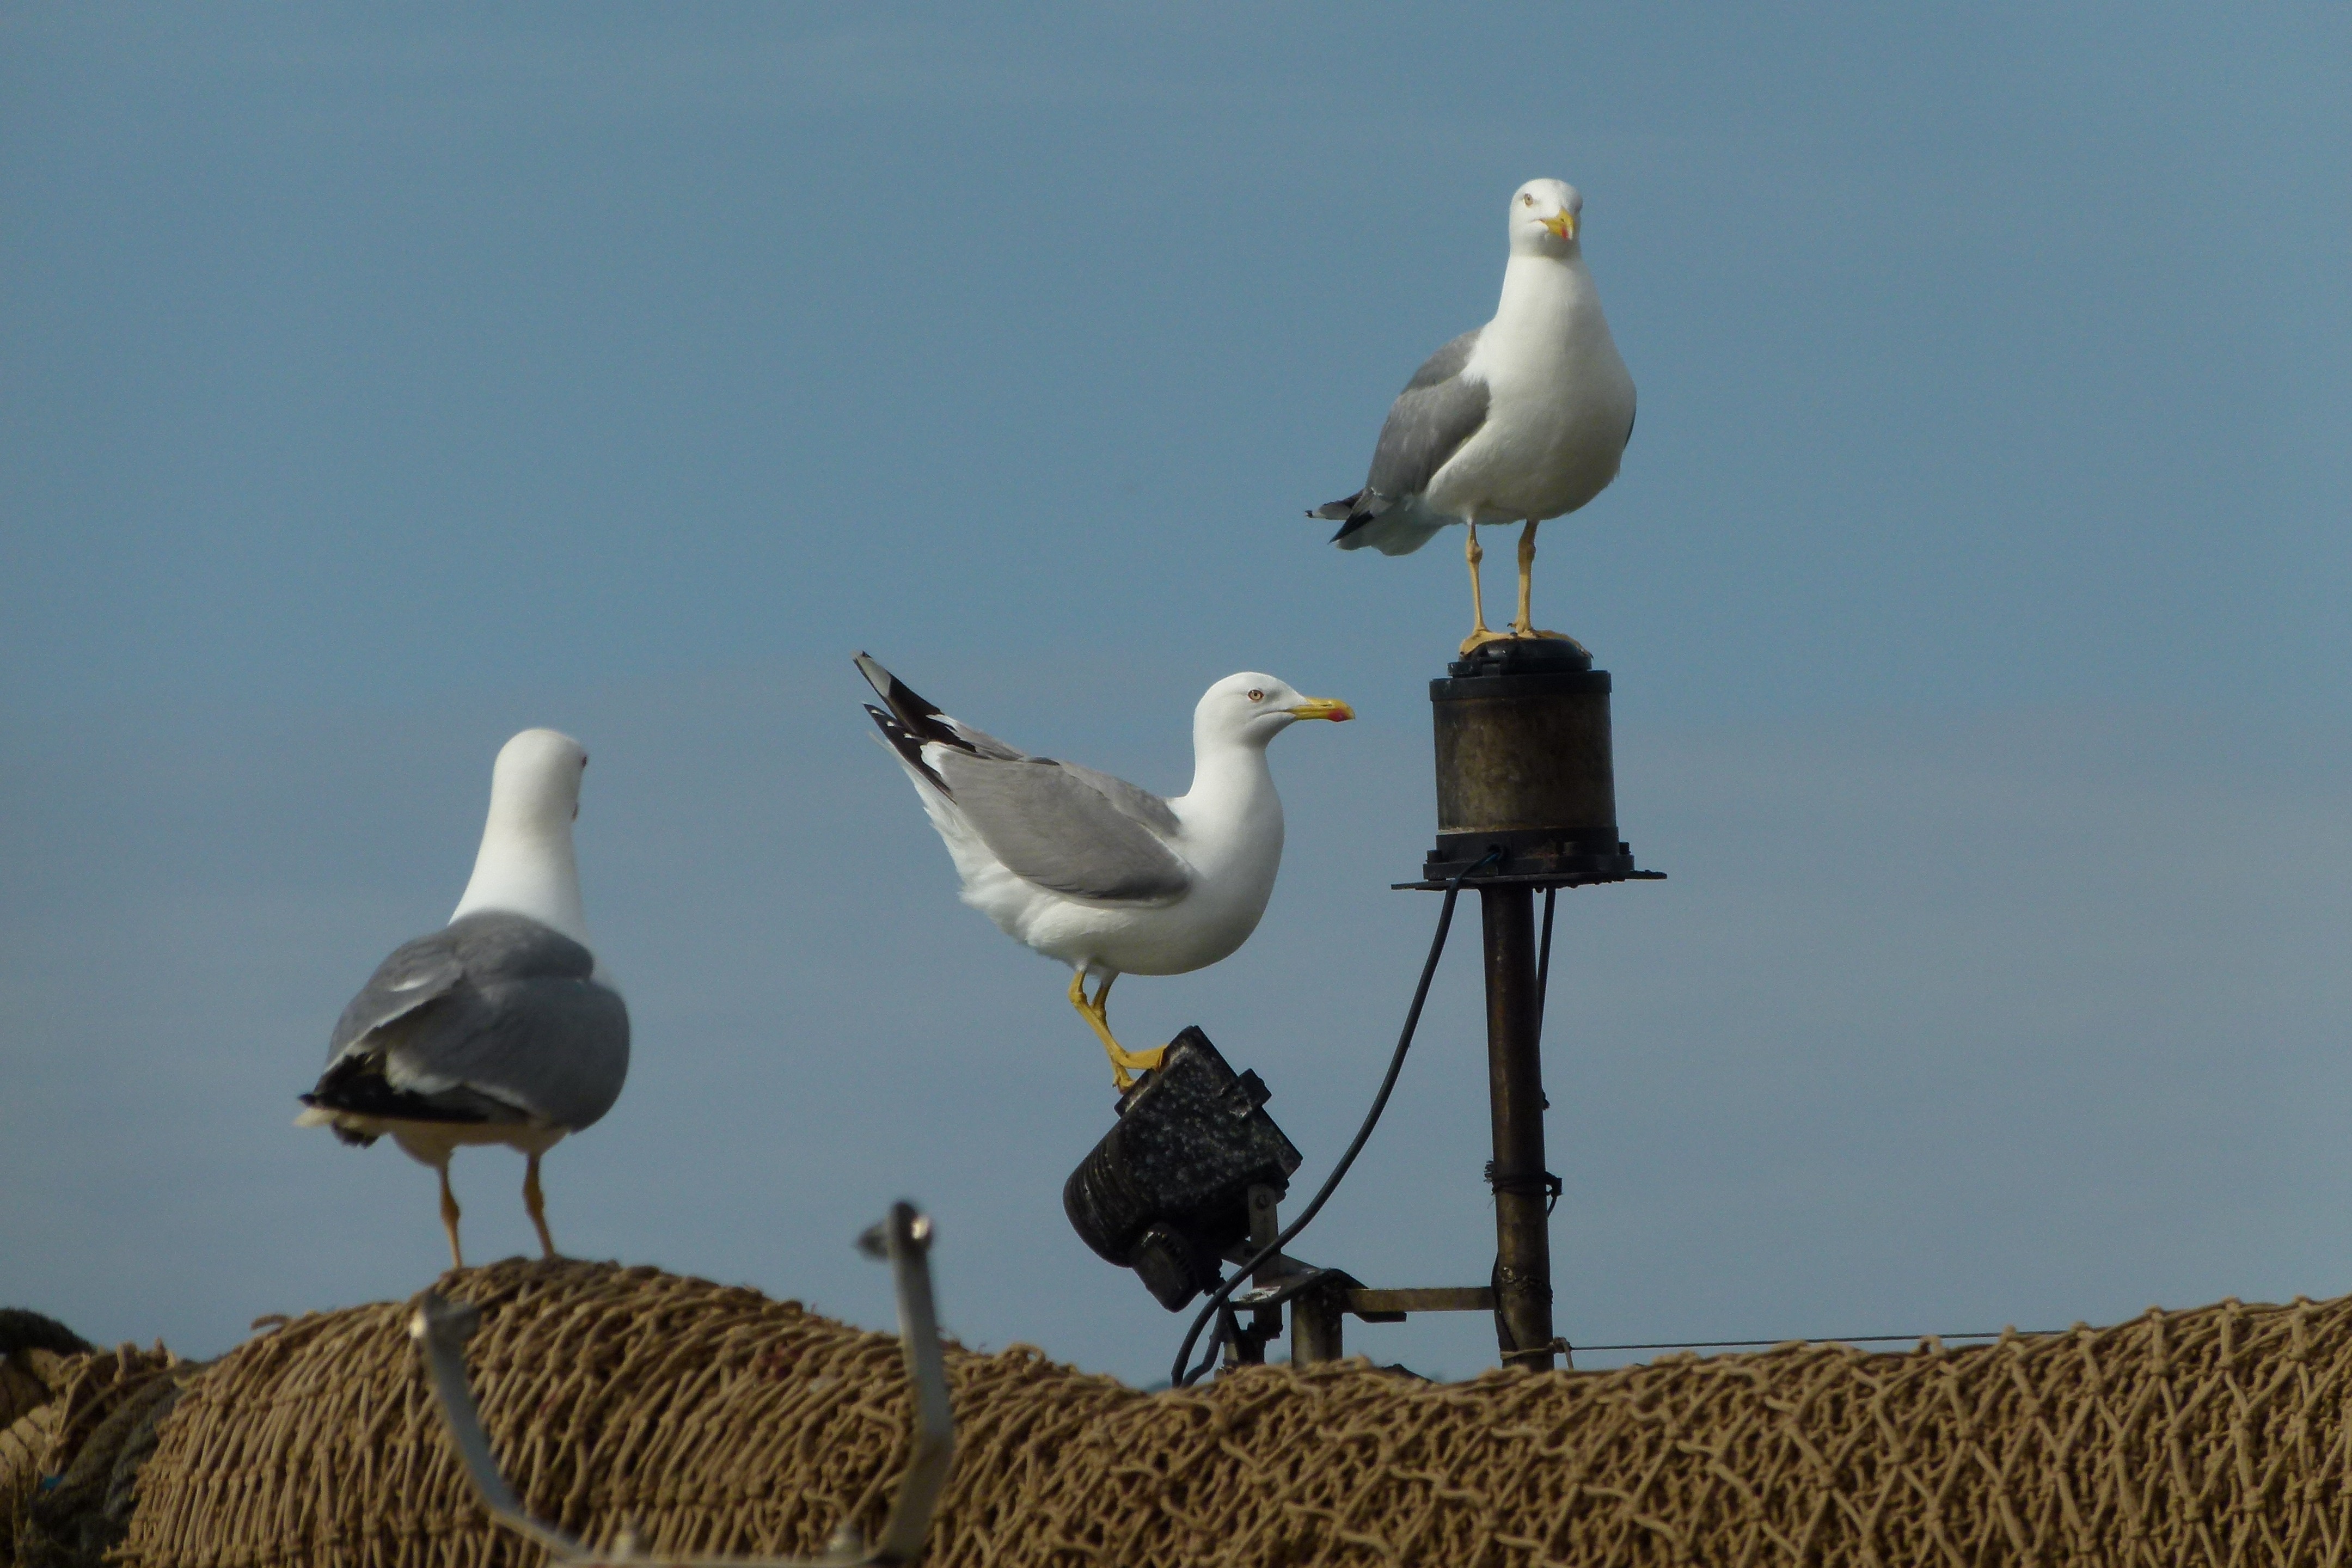
sea, bird, seabird, wildlife, mediterranean, gull, island, port, fauna, gulls, spain, vertebrate, mallorca, balearic islands, networks, charadriiformes, andratx porto